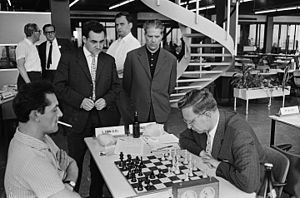
Andor Lilienthal
Leonid Stein, Mark Tajmanov, Andor Lilienthal og Vasilij Smyslov (1964)
Andor Lilienthal var en ungarsk stormester i skak. I sin lange karriere spillede han mod ti mandlige og kvindelige verdensmestre, iblandt hvilke han besejrede Emanuel Lasker, José Raúl Capablanca, Aljechin, Max Euwe, Mikhail Botvinnik, Vasilij Smyslov, og Vera Menchik.